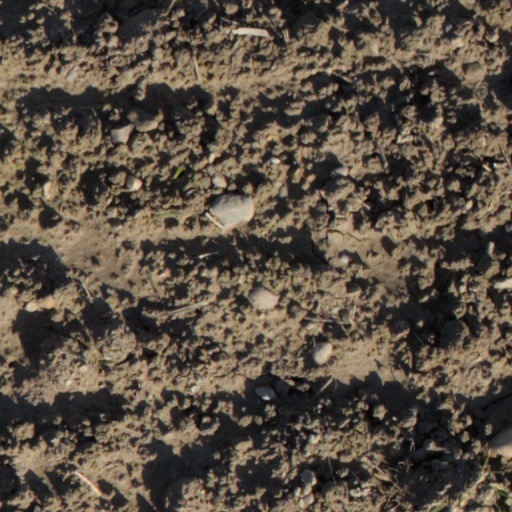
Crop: wheat